Ludwig von Hofmann

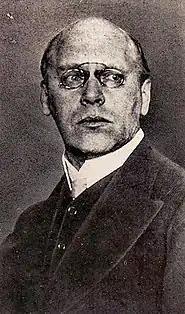
Ludwig von Hofmann

Ludwig von Hofmann (17 August 1861 – 23 August 1945) was a German painter, graphic artist and designer. He worked in a combination of the Art Nouveau and Symbolist styles. His work was part of the painting event in the art competition at the 1928 Summer Olympics.